Thescelosaurus

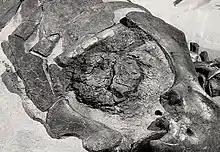
"Willo"'s supposed "heart"

The concept of Hypsilophodontidae as a monophyletic group then fell out of favor. Rodney Sheetz suggested in 1999 that "hypsilophodontids" were simply the primitive forms of ornithopods, the larger grouping to which they were commonly assigned. Scheetz found "Thescelosaurus", "Parksosaurus" and "Bugenasaura" to be successively closer to "Hypsilophodon" and later ornithopods, but not a group of their own. Other studies had similar results, with "Thescelosaurus" or "Bugenasaura" as early ornithopods close to the origin of the group, sometimes forming a clade with "Parksosaurus". An issue with "T. neglectus" prior to the revision by Boyd and colleagues in 2009 was the uncertainty about the assigned specimens, including the separation of "Bugenasaura" and the unresolved question of whether "T. edmontonensis" was distinct or not. Following their taxonomic revision, the systematic relationships of "Thescelosaurus" and "hypsilophodonts" have become clearer, and Boyd and colleagues found support for a larger group of early ornithopods consisting of "Thescelosaurus", "Parksosaurus", "Zephyrosaurus", "Orodromeus" and "Oryctodromeus". Brown and colleagues, while describing "T. assiniboiensis" in 2011, came to similar results. The same authors confirmed these results again in 2013, prompting them to reintroduce the name Thescelosauridae for the entire group, which was divided into the revised subfamily Thescelosaurinae and the new subfamily Orodrominae.